Immigration to Norway

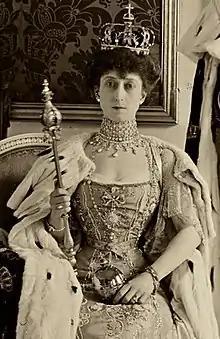
Maud of Wales was the consort of King Haakon VII of Norway (photo's date: 1906).

Historical immigration to Norway started in the Viking Age. The practice of royal intermarriage was common in European aristocracies and elsewhere. The family tree of Norwegian monarchs shows that Norwegian kings used to seek their wives from other royal houses in order to foster ties with foreign countries. Other historical fields linked to migrations were trade and academia, bringing workforce and innovation respectively. The Hanseatic League introduced large scale trade in Bergen and Northern Norway. Mining in Kongsberg, Røros, and other places was made possible by immigrants from nearby countries. During the 19th century the evolution of dairies and the industrial exploitation of waterfalls depended on immigrants. Before the University was established in Christiania in 1811, almost all civil servants from up to "circa" 1500, were migrants.